2/5th Field Regiment

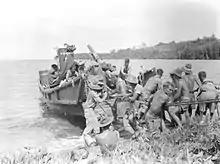
Members of the 2/5th Field Regiment unloading a 25 Pounder at Buna

The 2/5th Field Regiment was an Australian Army artillery regiment formed in May 1940 as part of the Second Australian Imperial Force for service during World War II. Assigned to the 7th Division, the regiment undertook defensive duties in Egypt during the North African campaign in early 1941, before taking part in the Syria–Lebanon campaign. Occupation duties followed before the regiment was brought back to Australia in early 1942, in response to Japan's entry into the war. The regiment subsequently fought two significant battles in New Guinea in 1942–1943 at Milne Bay and Buna before undertaking garrison duties around Port Moresby until early 1944. Withdrawn to Australia, the regiment's final campaign came late in the war when it was committed to the Borneo campaign, taking part landing at Balikpapan. The regiment was disbanded in early 1946.